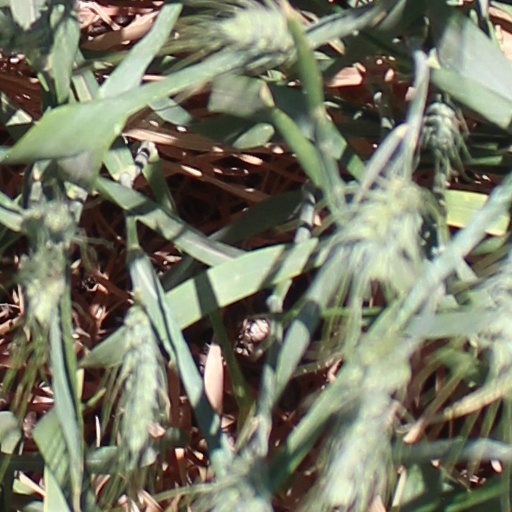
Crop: wheat